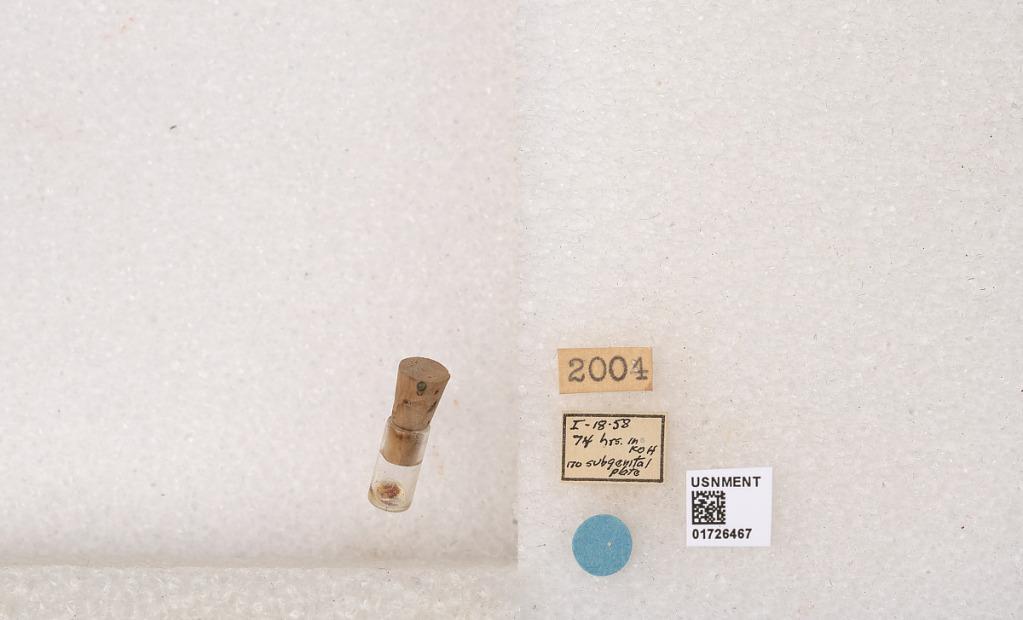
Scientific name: Xylocopa (Schonnherria) lateralis Say
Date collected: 1958-1-18